Fyffes

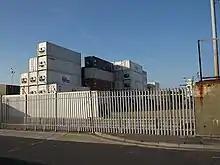
Stacks of Fyffes shipping containers

Fyffes is an old fruit brand dating back to 1929, when the blue label was used on bananas for the first time. Fyffes also import melons. The range covers melon types such as Galia, cantaloupe, charentais, watermelon, "piel de sapo" and yellow honeydew. The melons are sourced from Brazil, Honduras, Guatemala and Costa Rica.